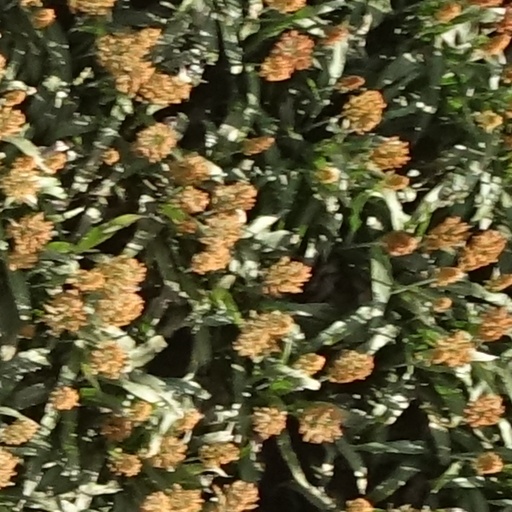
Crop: sorghum